Curtis Millage

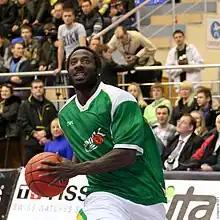
Millage at the 2011 Superleague All-Star Game

Curtis Millage (born May 4, 1981) is an American professional basketball player for who last played for AZS Koszalin of the Polish Basketball League. He played college basketball for Arizona State. At and , he usually plays as a point guard, but he also can play as a shooting guard.